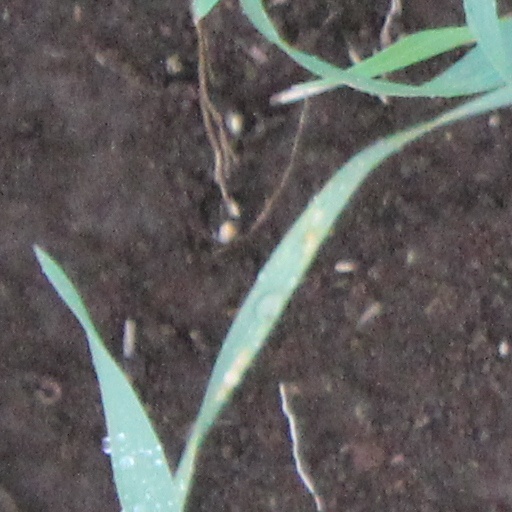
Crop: wheat